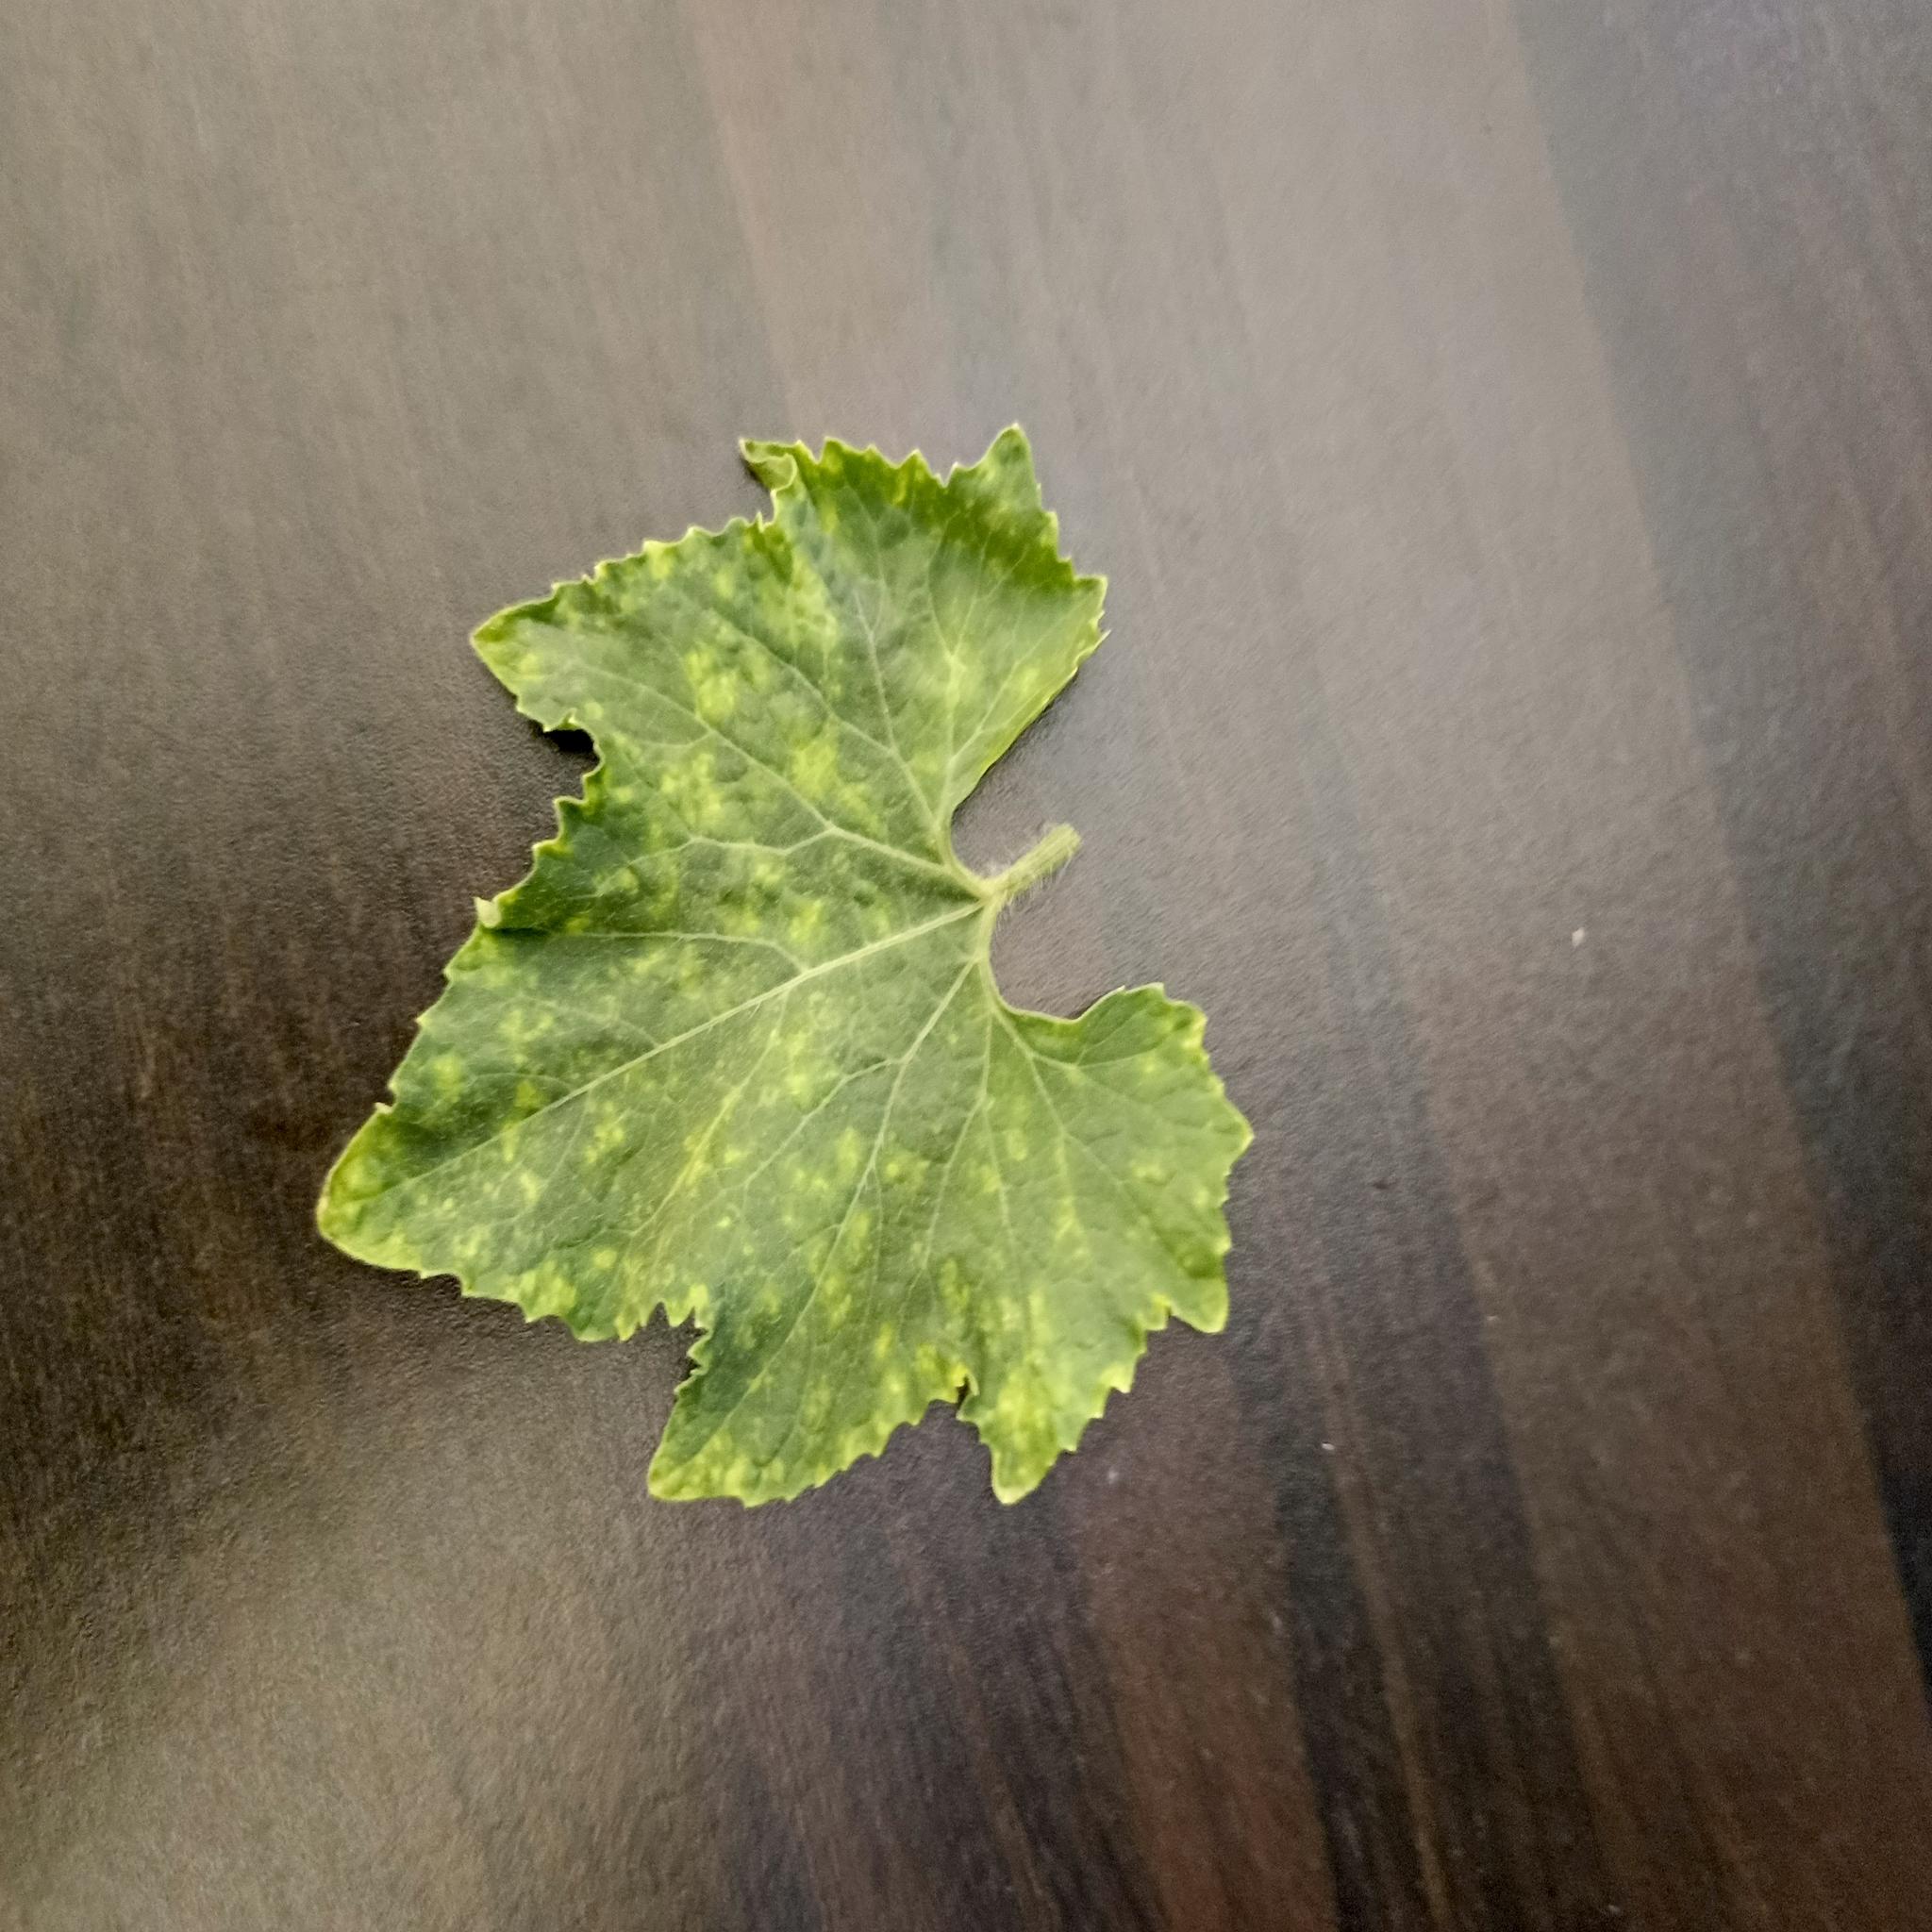
Label: Downy mildew